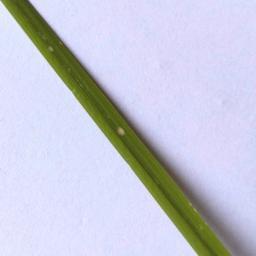
Label: Rice___Leaf_Blast